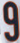
Number: 9